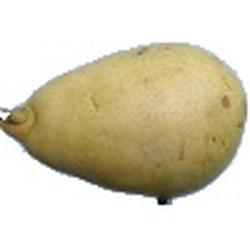
Label: Pear